Shamanism

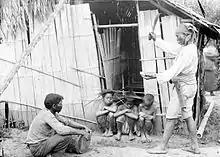
South Moluccan shaman in an exorcism ritual involving children, Buru, Indonesia (1920)

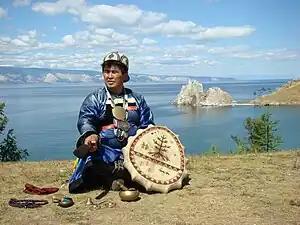
Buryat shaman on Olkhon Island, Russia

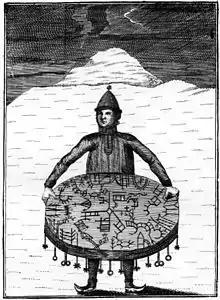
Sámi "noaidi with his drum

Shamans have been conceptualized as those who are able to gain knowledge and power to heal in the spiritual world or dimension. Most shamans have dreams or visions that convey certain messages. Shamans may say that they have or have acquired many spirit guides, who they believe guide and direct them in their travels in the spirit world. These spirit guides are always thought to be present within the shaman, although others are said to encounter them only when the shaman is in a trance. The spirit guide energizes the shamans, enabling them to enter the spiritual dimension. Shamans say that they heal within the communities and the spiritual dimension by returning lost parts of the human soul from wherever they have gone. Shamans also say that they cleanse excess negative energies, which are said to confuse or pollute the soul. Shamans act as mediators in their cultures. Shamans say that they communicate with the spirits on behalf of the community, including the spirits of the deceased. Shamans believe they can communicate with both living and dead to alleviate unrest, unsettled issues, and to deliver gifts to the spirits.